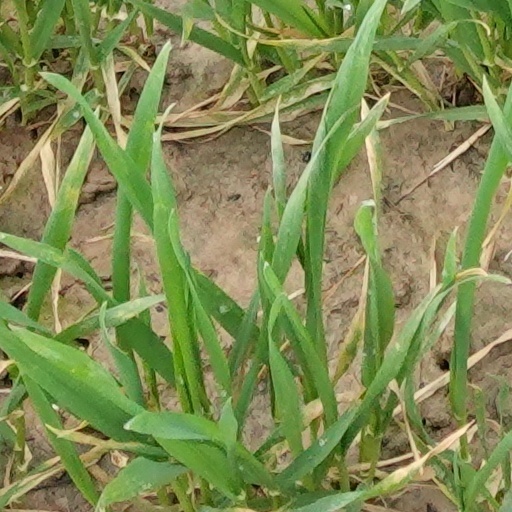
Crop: wheat